Pulchrocladia retipora

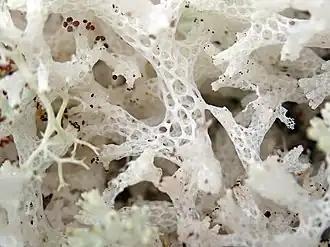
Closeup of highly perforated podetia, with dark reddish brown-coloured apothecia at the end of some branchlets

Like most species in the family Cladoniaceae, "Pulchrocladia retipora" has a growth form, meaning it has both a primary (horizontal) and secondary (vertical) thallus. The is nodular (i.e. with small raised areas or swellings), white, and only lasts for a short period. are the that originate from the primary thallus. The podetia are typically up to tall, white to pale grey in colour, sometimes tinged pinkish or yellowing or superficially blackening at tips. They are rigid when dry, but become spongy when wet. They are irregularly or dichotomously branched, forming cushiony clumps. The wall is highly perforated (about 5–11 perforations per centimetre), with large, round to ellipsoidal holes. The surface of the podetium is continuously and lacks soredia. The inner medulla is made of twisted strands of hyphae with a cobweb-like form. The lichen, nonetheless, generates soredia-like clusters of algal cells and hyphae within the strands of the inner medulla.